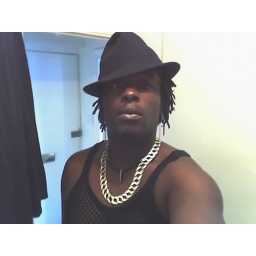
The cat in the hat